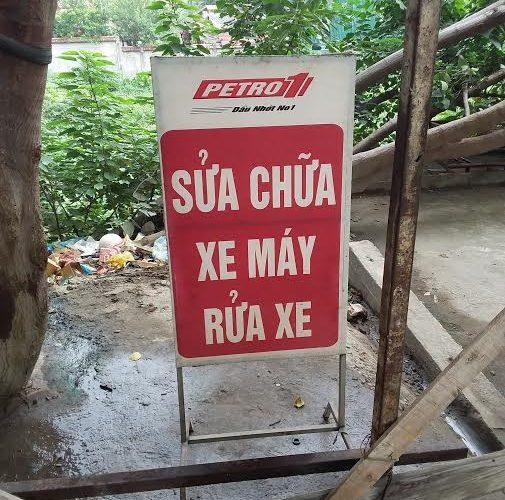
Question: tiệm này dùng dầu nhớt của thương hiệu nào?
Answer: tiệm này dùng dầu nhớt của thương hiệu petro1